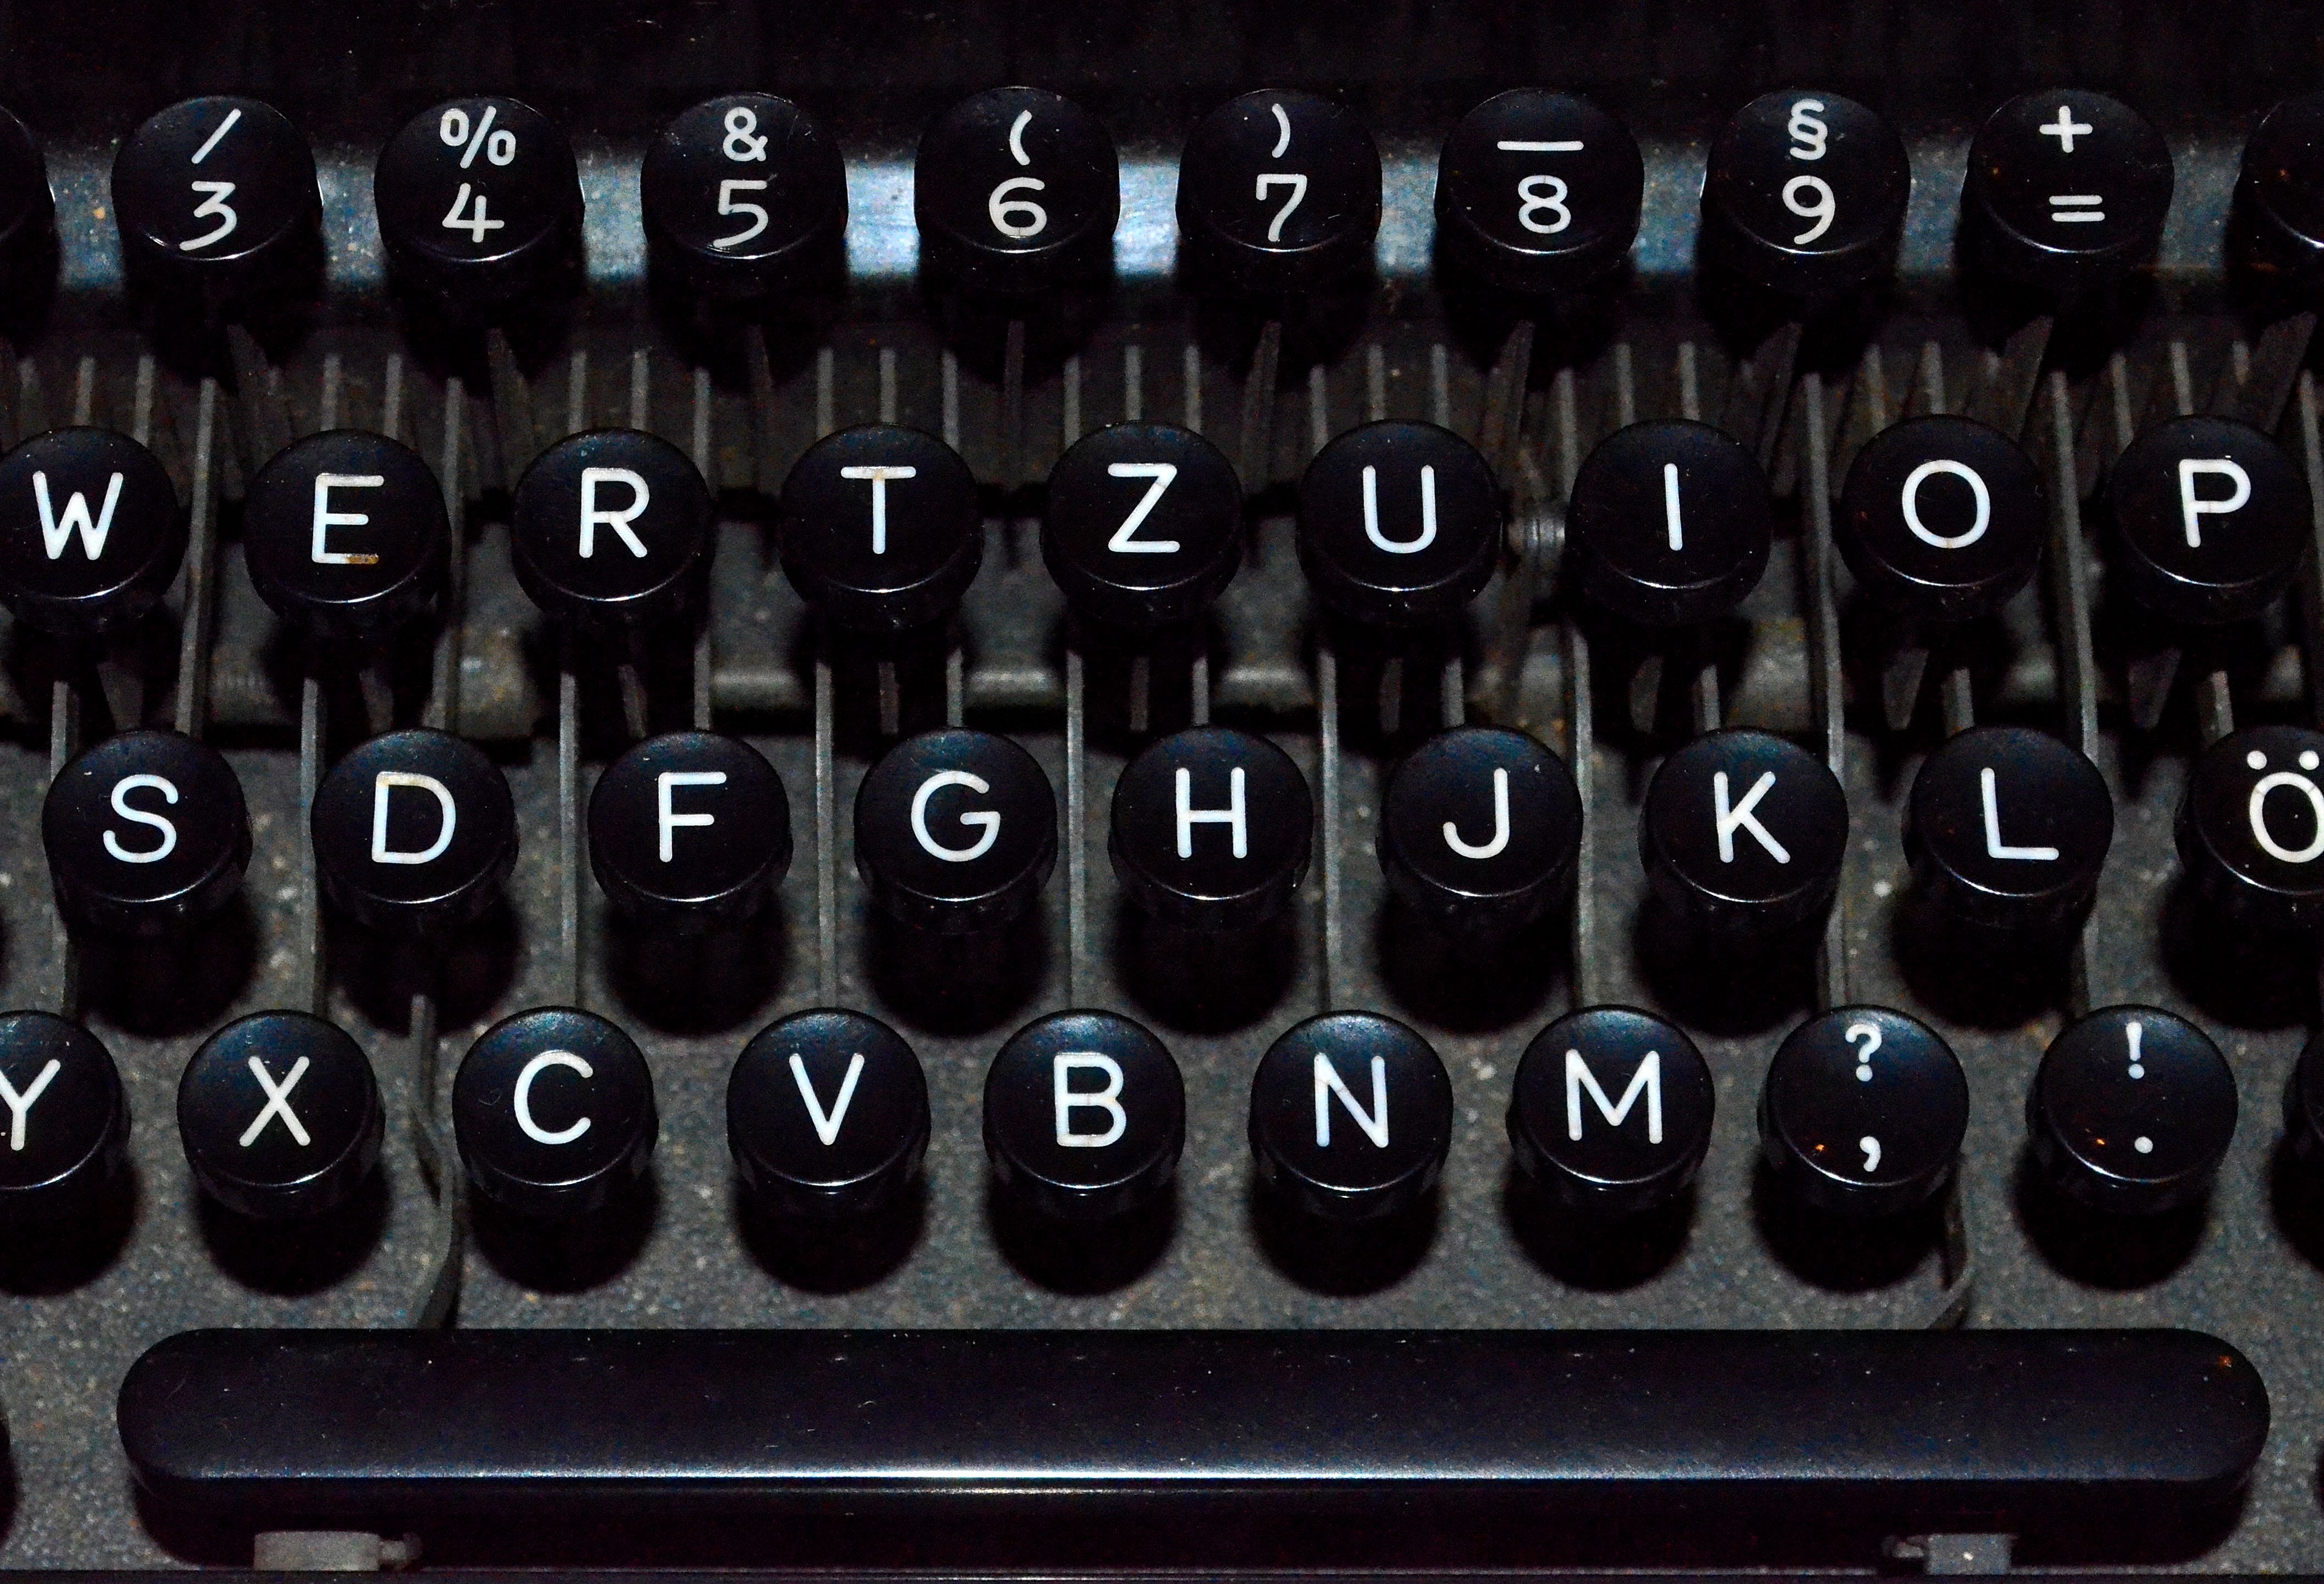
keyboard, old, typewriter, office, black, close up, font, historically, leave, antiquarian, computer keyboard, office equipment